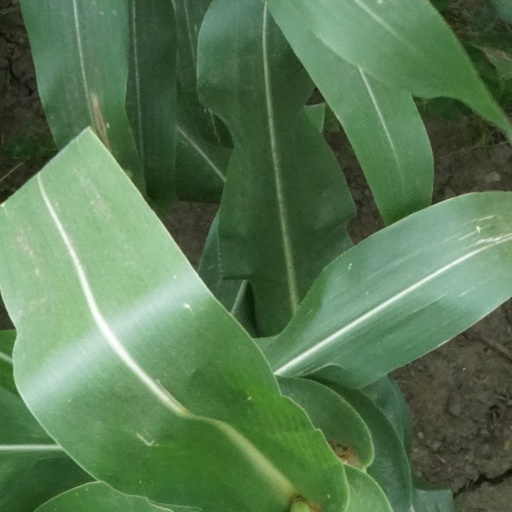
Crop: maize; corn